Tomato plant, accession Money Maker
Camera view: bottom (45 deg); turntable rotation: 270 degrees
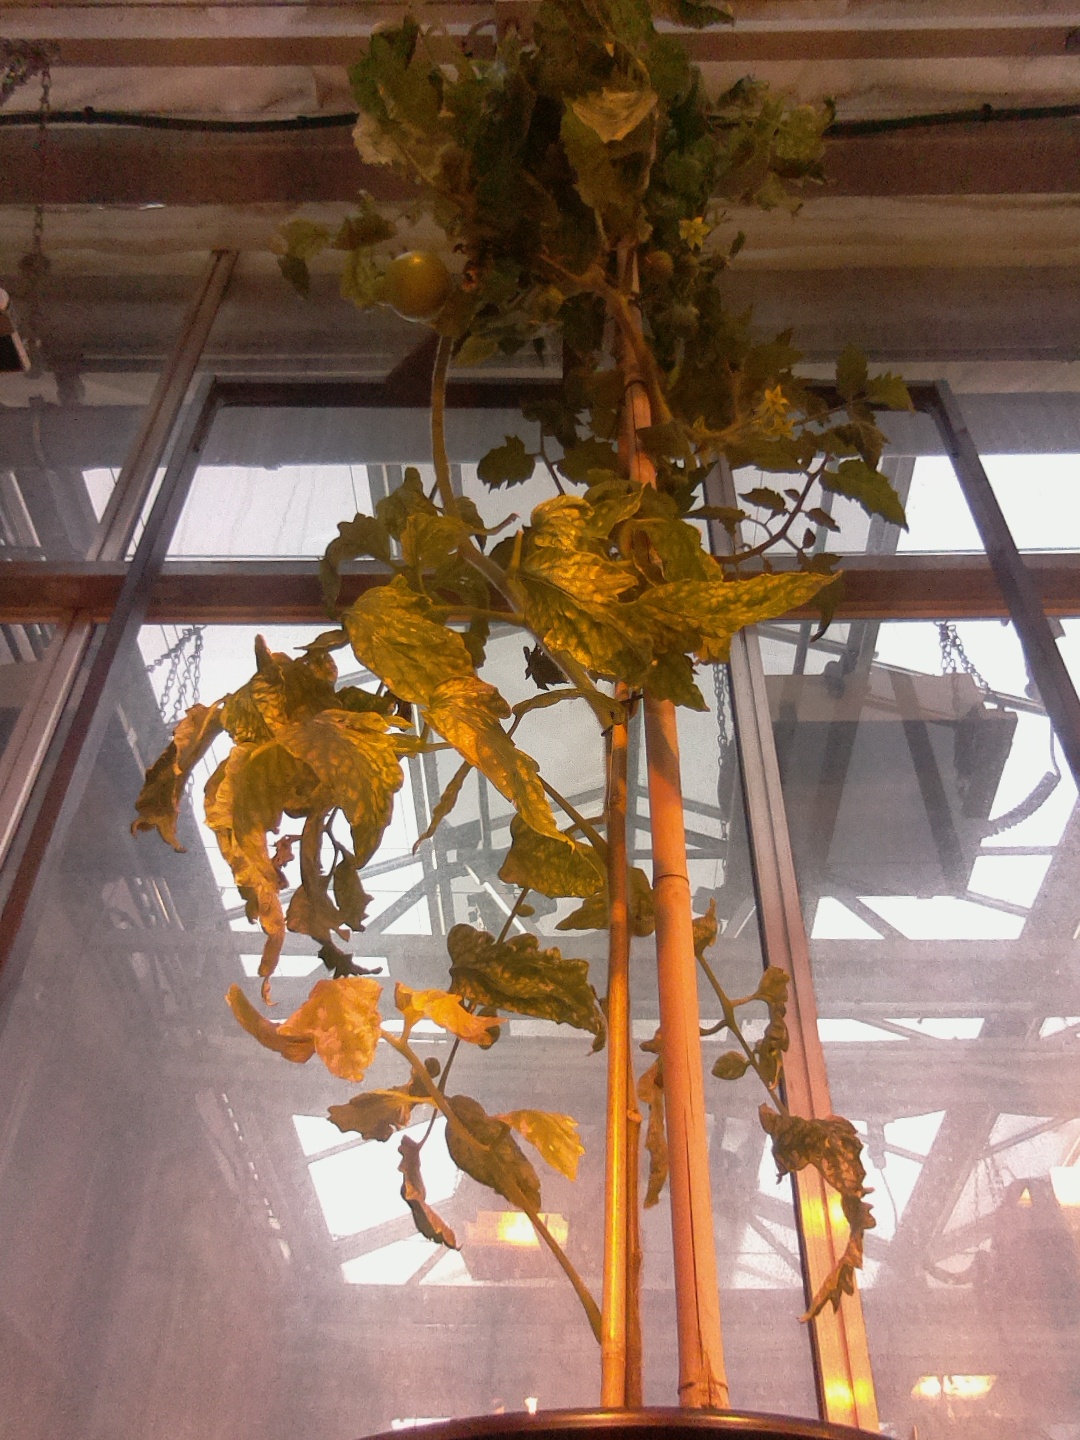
BBCH growth stage 79: 90% -100% of final fruit size